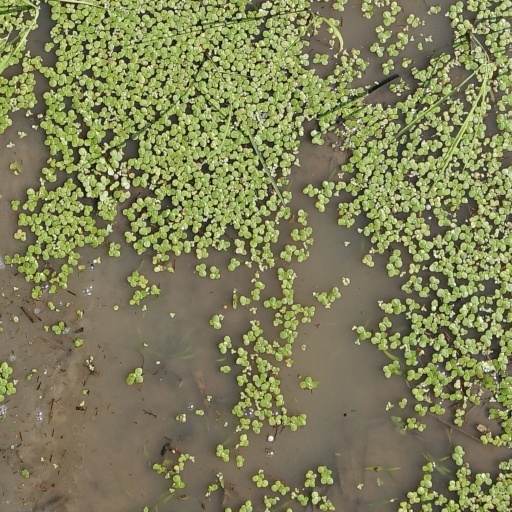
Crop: rice